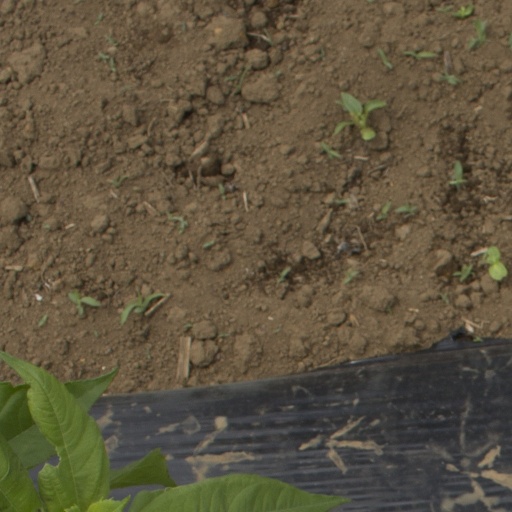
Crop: Jerusalem artichoke